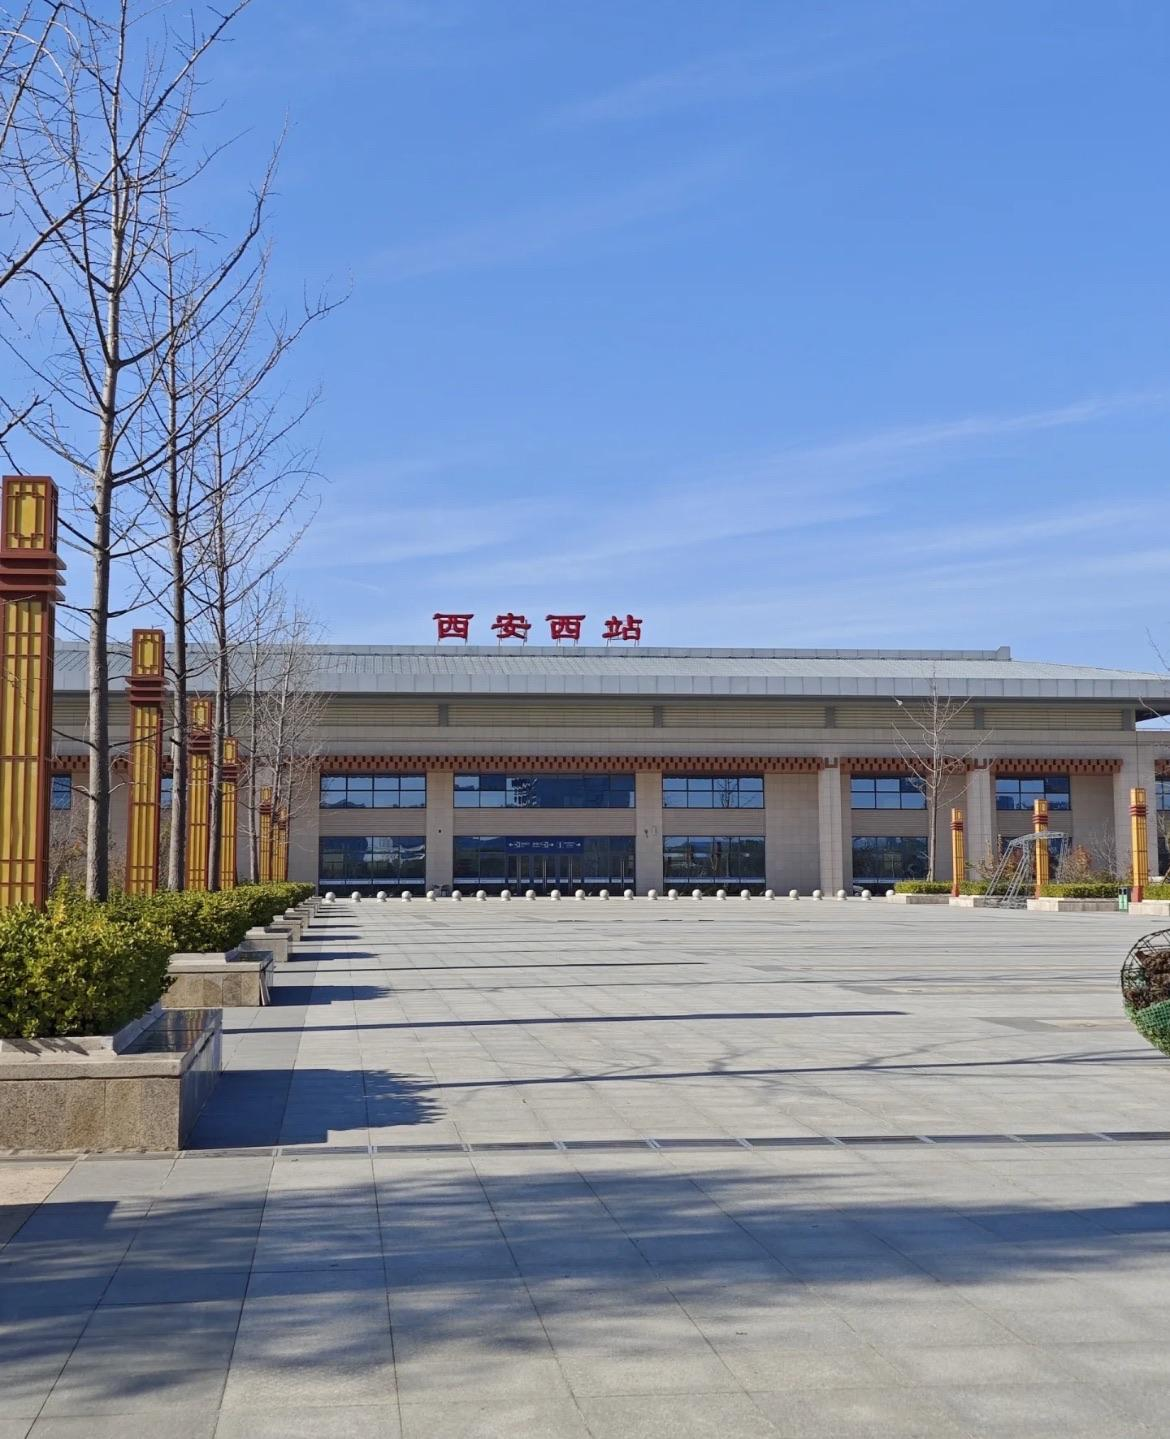
地标名称：西安西站
所在城市：西安市·长安区